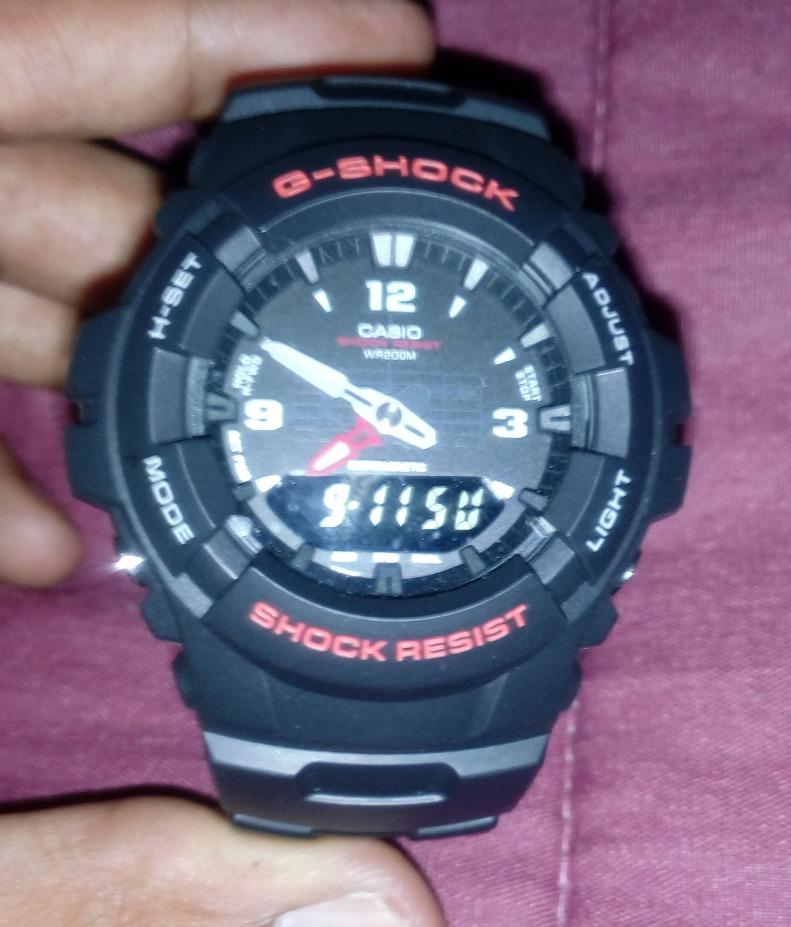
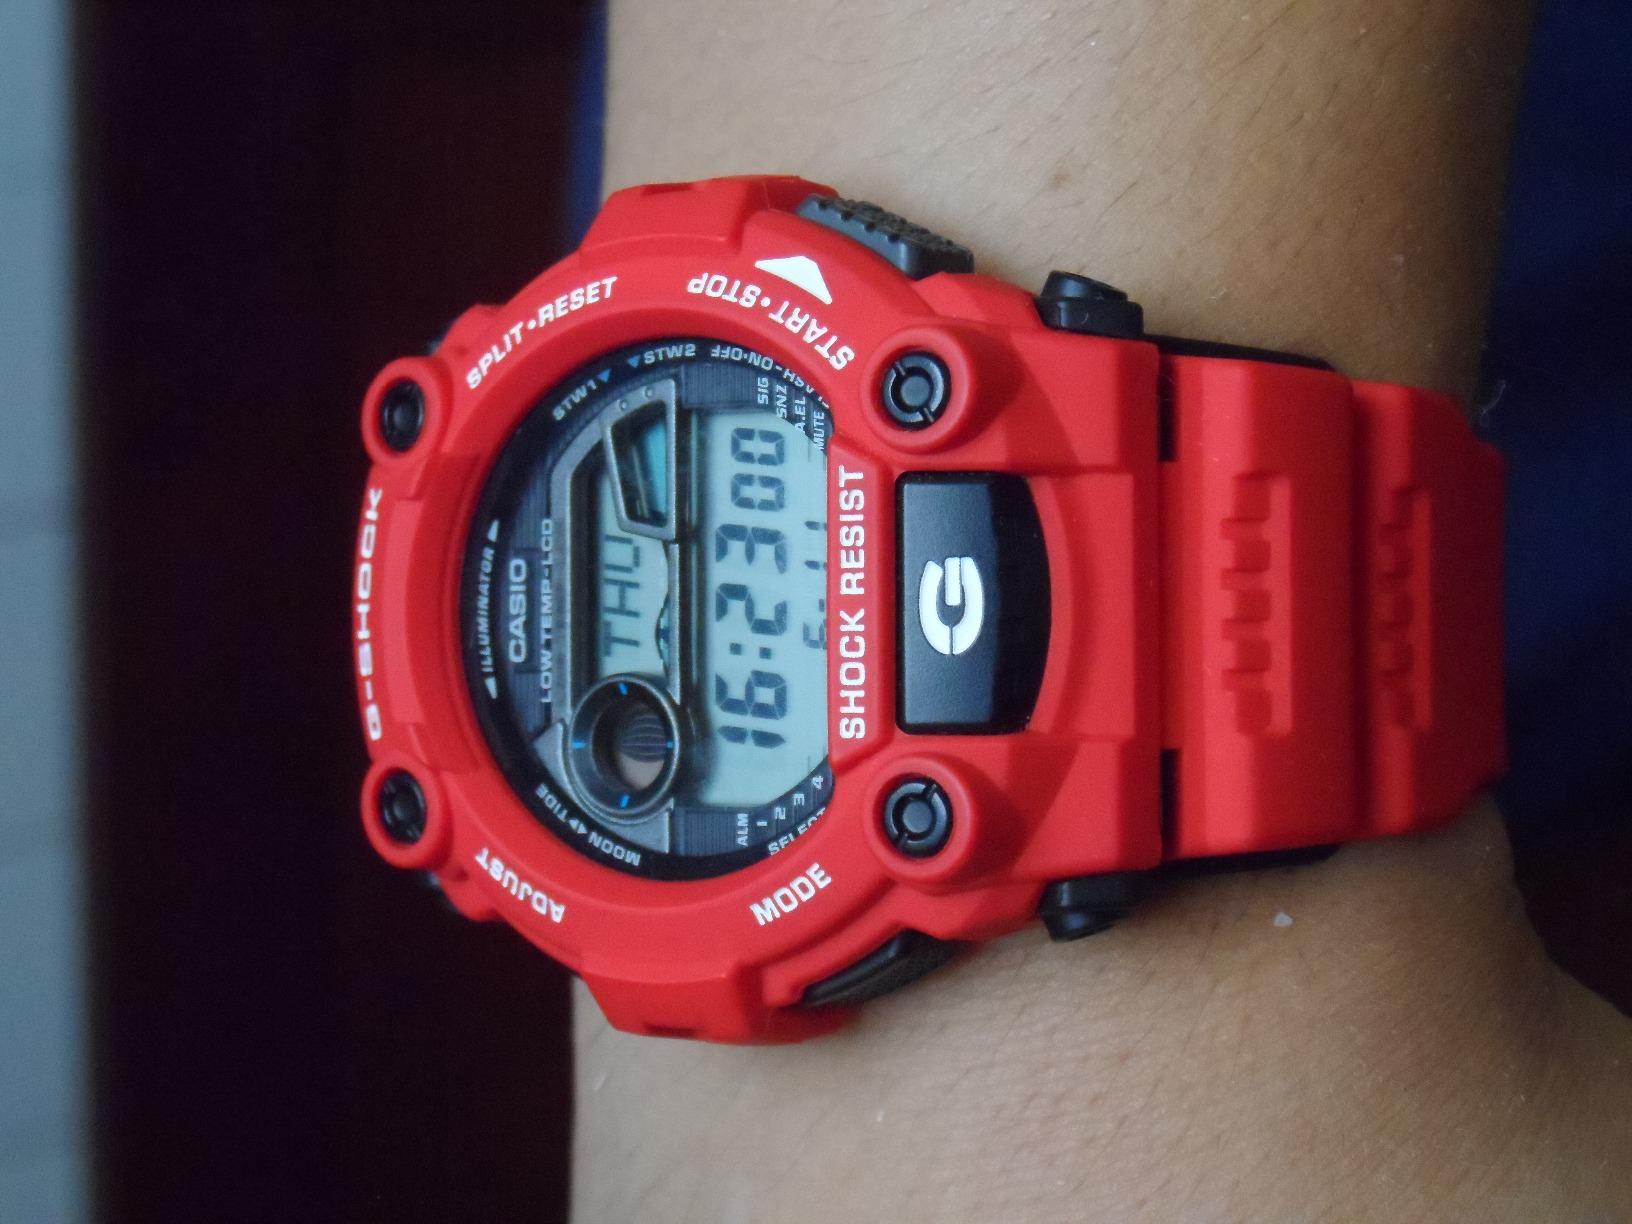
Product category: accessories_watch
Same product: no